Female body shape

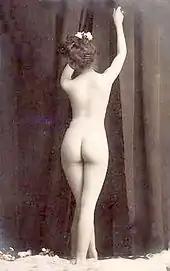
Estrogen causes fat to be stored on a young woman's buttocks, hips and thighs, but not her waist.

Estrogens can also affect the female body shape in a number of other ways, including increasing fat stores, accelerating metabolism, reducing muscle mass, and increasing bone formation.